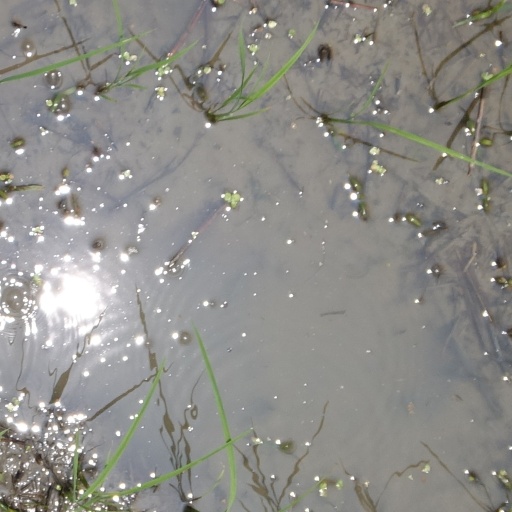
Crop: rice